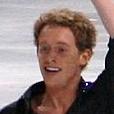
Age: 18